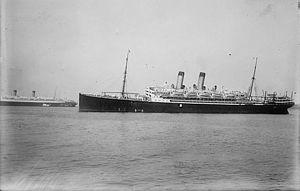
L'Arabic est un paquebot transatlantique britannique de la White Star Line, qui servait à l'origine la compagnie allemande Norddeutscher Lloyd sous le nom de Berlin. Mis en service en 1909, il est affecté durant ses cinq premières années à la ligne de Naples et Gênes à New York afin de transporter des immigrants italiens. Lorsque la Première Guerre mondiale éclate, il est réquisitionné et chargé de poser des mines. Rapidement à court de charbon, il est interné en Norvège durant la plus grande partie du conflit.